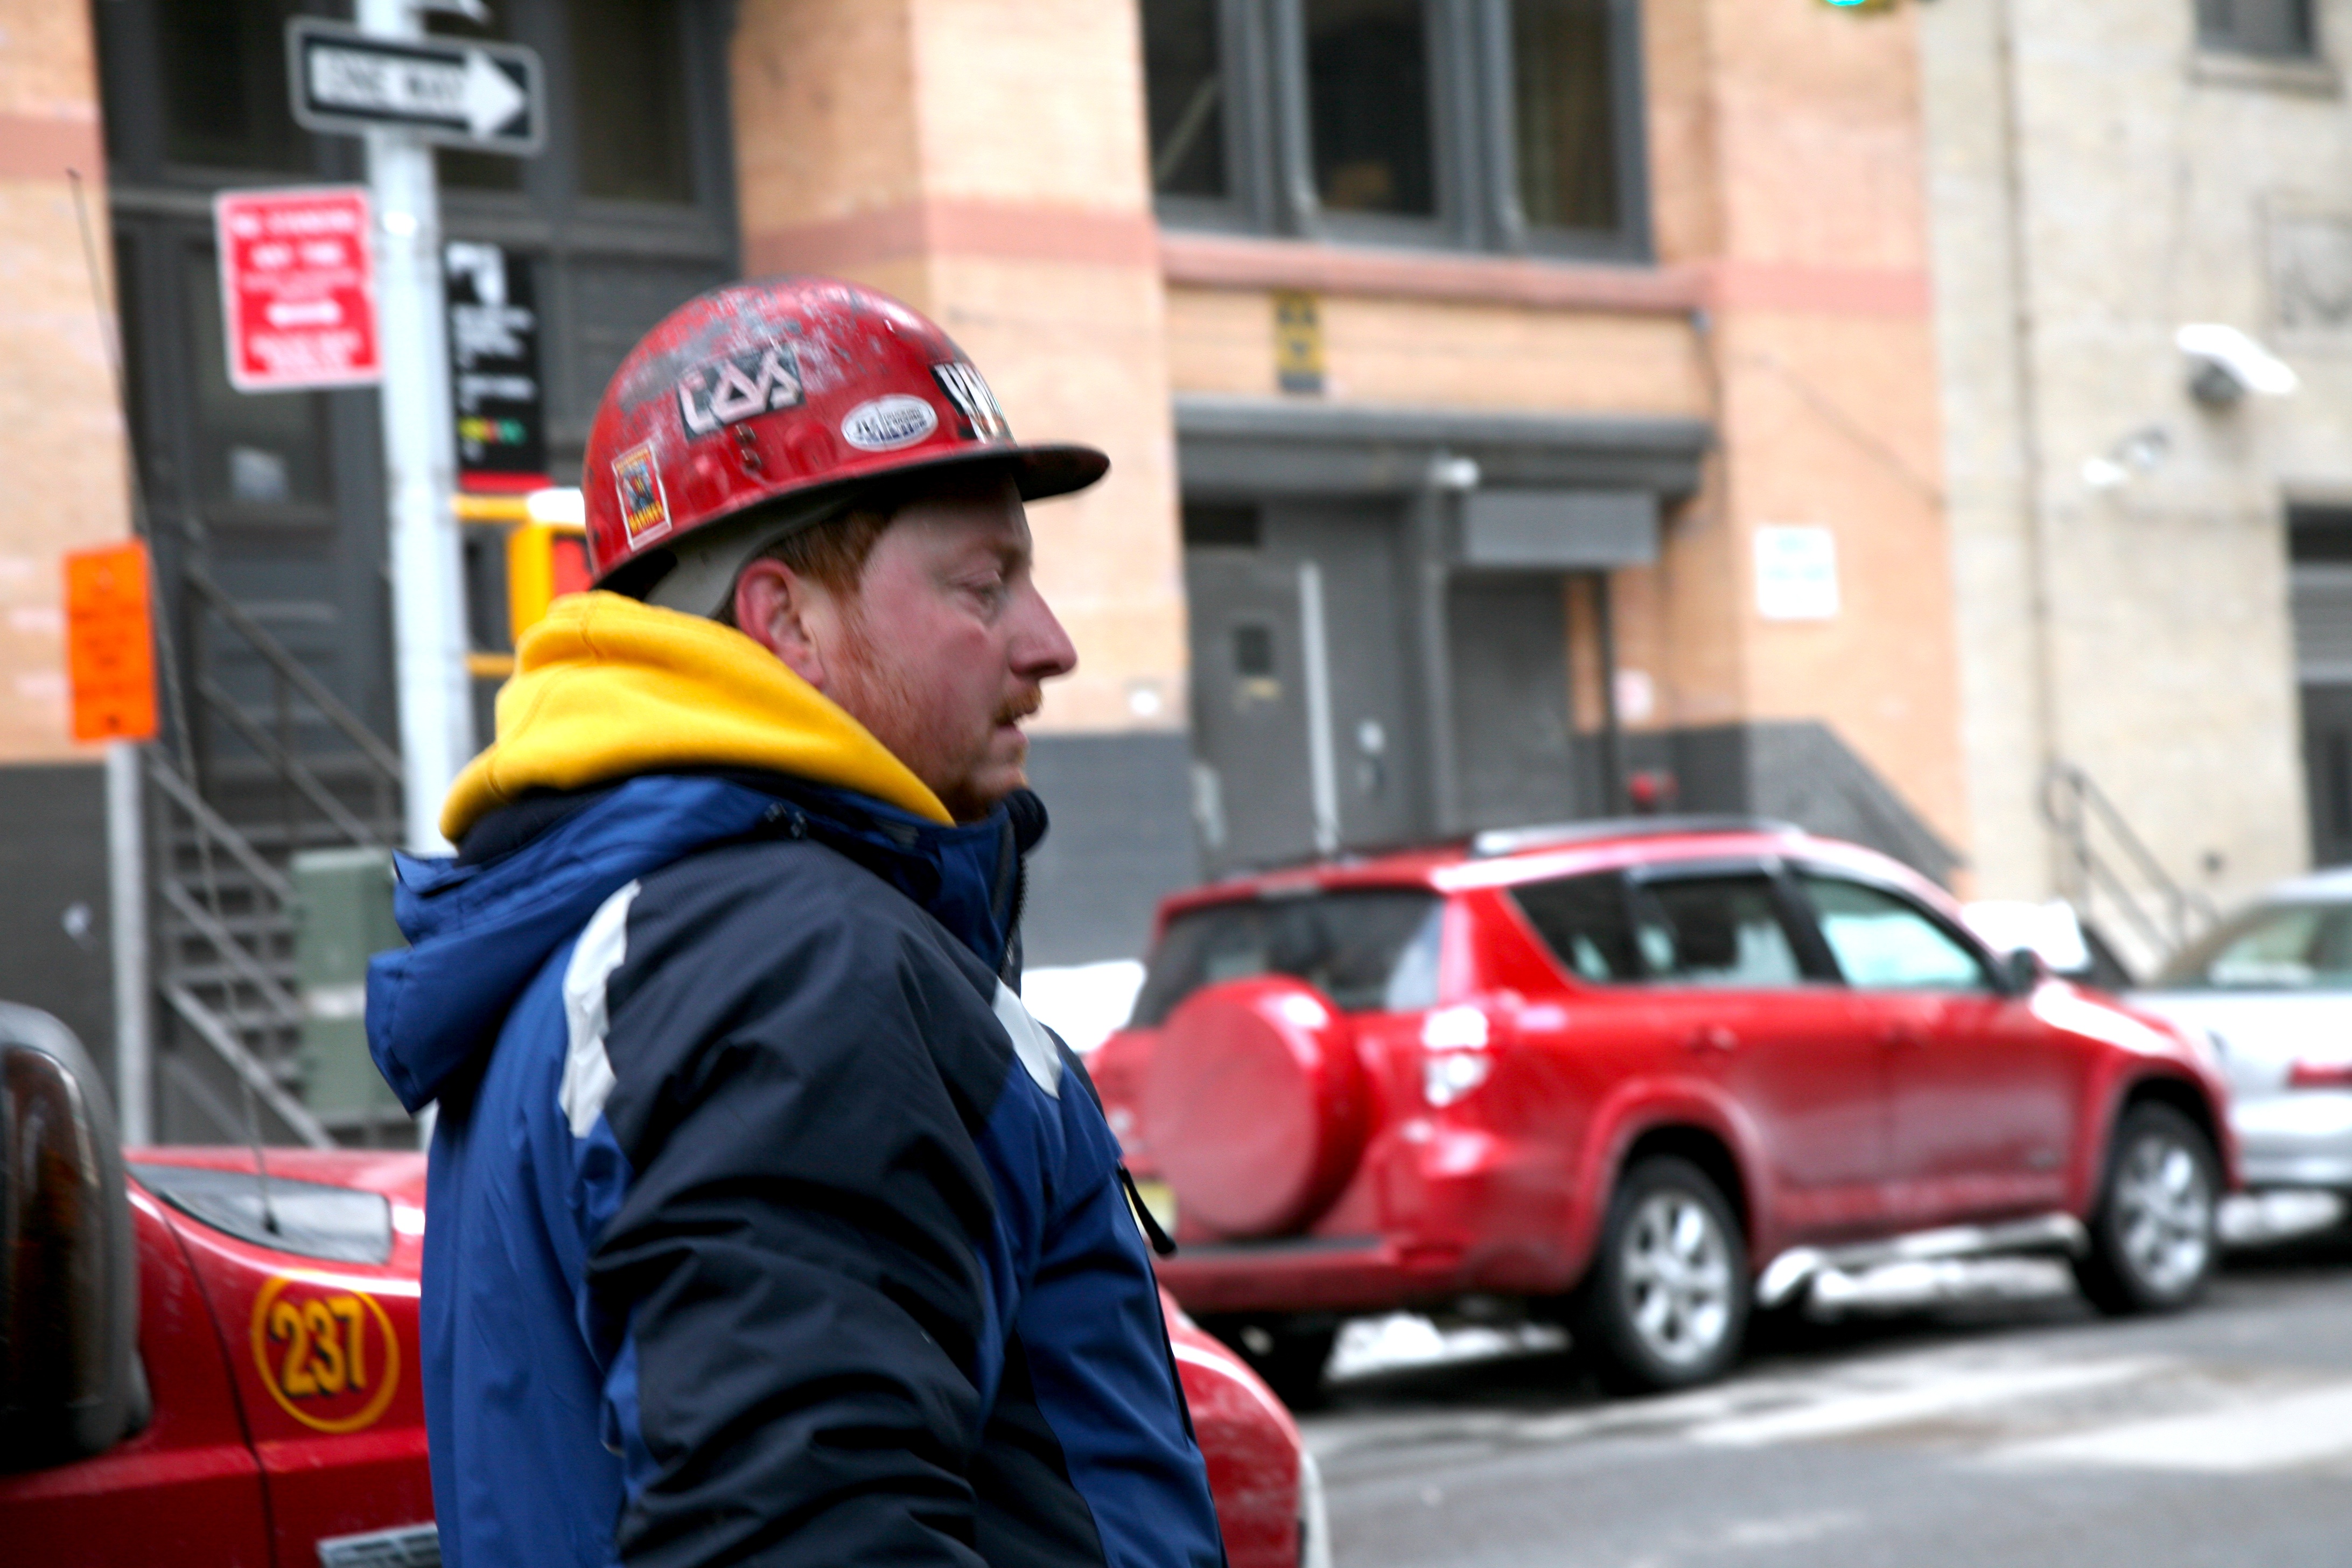
person, car, driving, manhattan, vehicle, nyc, race, supercar, worker, newyork, newyorkcity, ny, 911, race track, ouvrier, worldtradecenter, lowermanhattan, selection, wtc, groundzero, september11th, worldtradecentersite, september11attacks